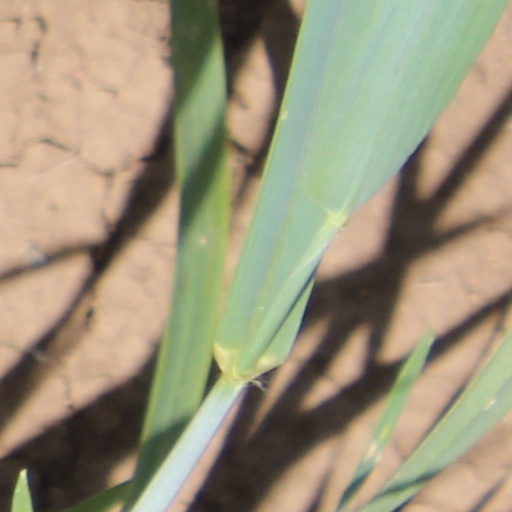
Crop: wheat